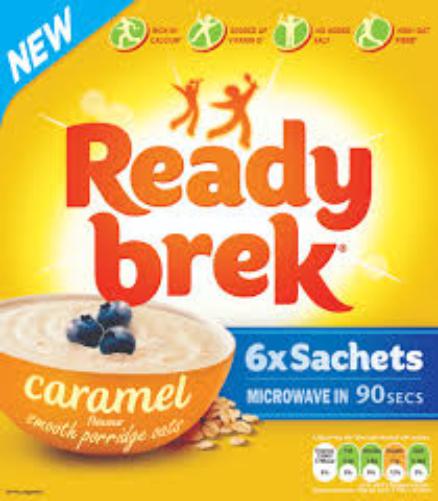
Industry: Food